Ramón Martín Huerta

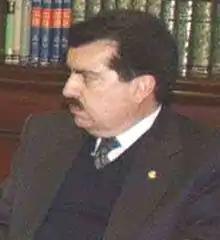

Ramón Martín Huerta (24 January 1957 – 21 September 2005) was a Mexican politician affiliated with the National Action Party (PAN). He served in Vicente Fox's cabinet as Public Security Secretary.